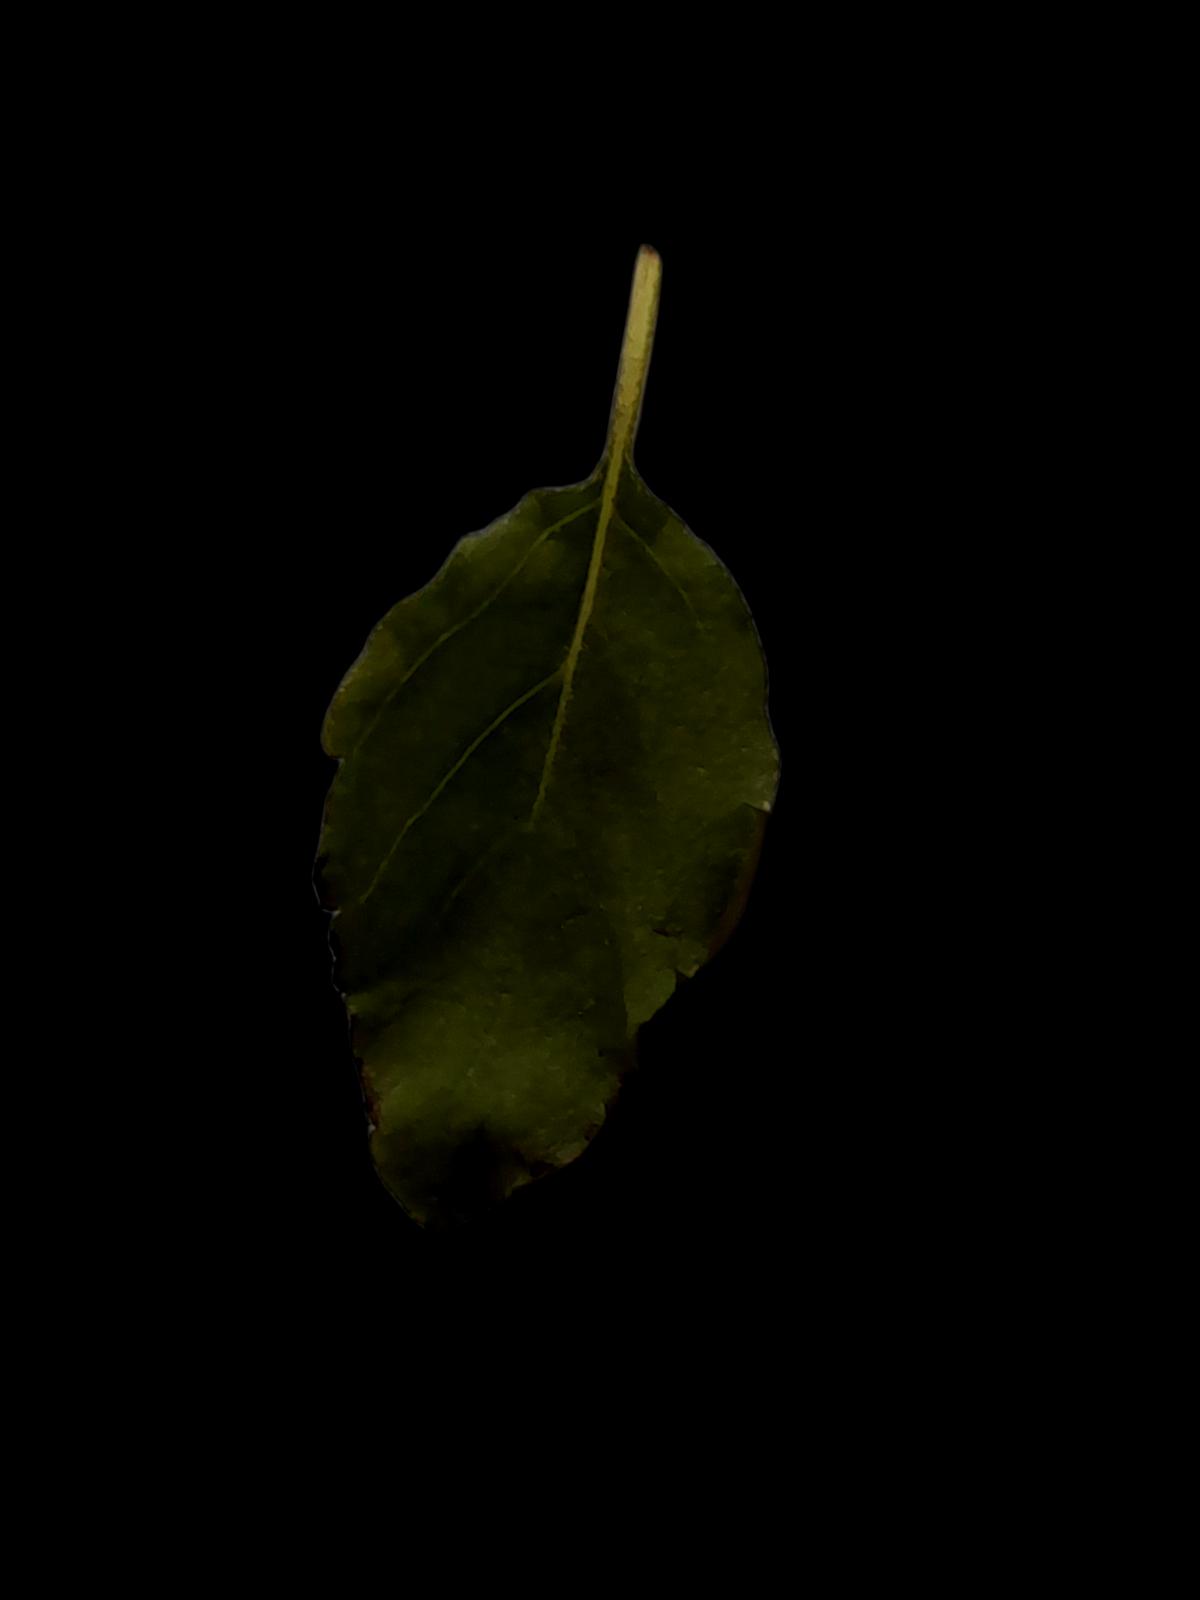
Plant: Tulsi